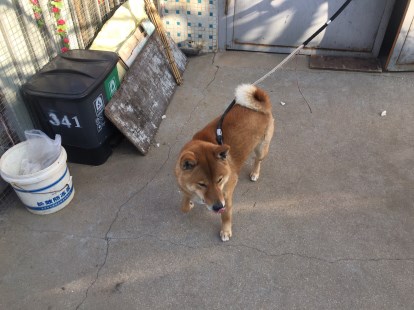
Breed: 1043-n000001-Shiba_Dog